Theatinerstraße

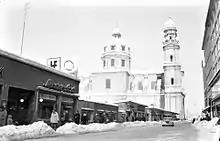
Winter 1959

The Theatinerstraße extends from the Odeonsplatz south to the Marienhof. The Viscardigasse and the Perusastraße connect them with the residential road in the east; via the Salvatorstraße or the Maffeistraße, the western parallel road Kardinal-Faulhaber-Straße can be reached. At the height of the Marienhof, the Theatinerstraße turns into Weinstraße at the junction Schäfflergasse, which then leads past the New Town Hall to the Marienplatz. The Theatinerstraße–Weinstraße is part of the north-south medieval trade route, which existed at the time of the city's founding in the 12th century and crossed the salt road at Marienplatz in an east-west direction. The transition from the Weinstraße to the Theatinerstraße marks the border of the medieval so-called Heinrichsstadt. There, until 1691, the "Hinteres Schwabinger Tor" (rear Schwabinger Tor) also called "Wilbrechtsturm" (Wilbrecht tower), was located. Until 1817, the outer Schwabinger Tor stood at the northern end of Theatinerstraße.